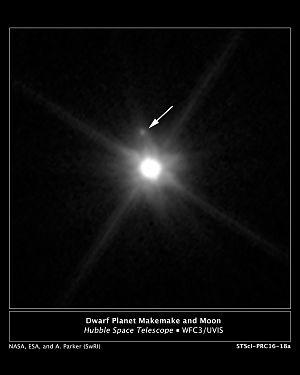
Photo de Makémaké et sa lune prise par Hubble.
S/2015 (136472) 1, surnommé MK 2, est un satellite naturel de la planète naine (136472) Makémaké, le seul connu au 26 avril 2016, date de l'annonce de sa découverte.